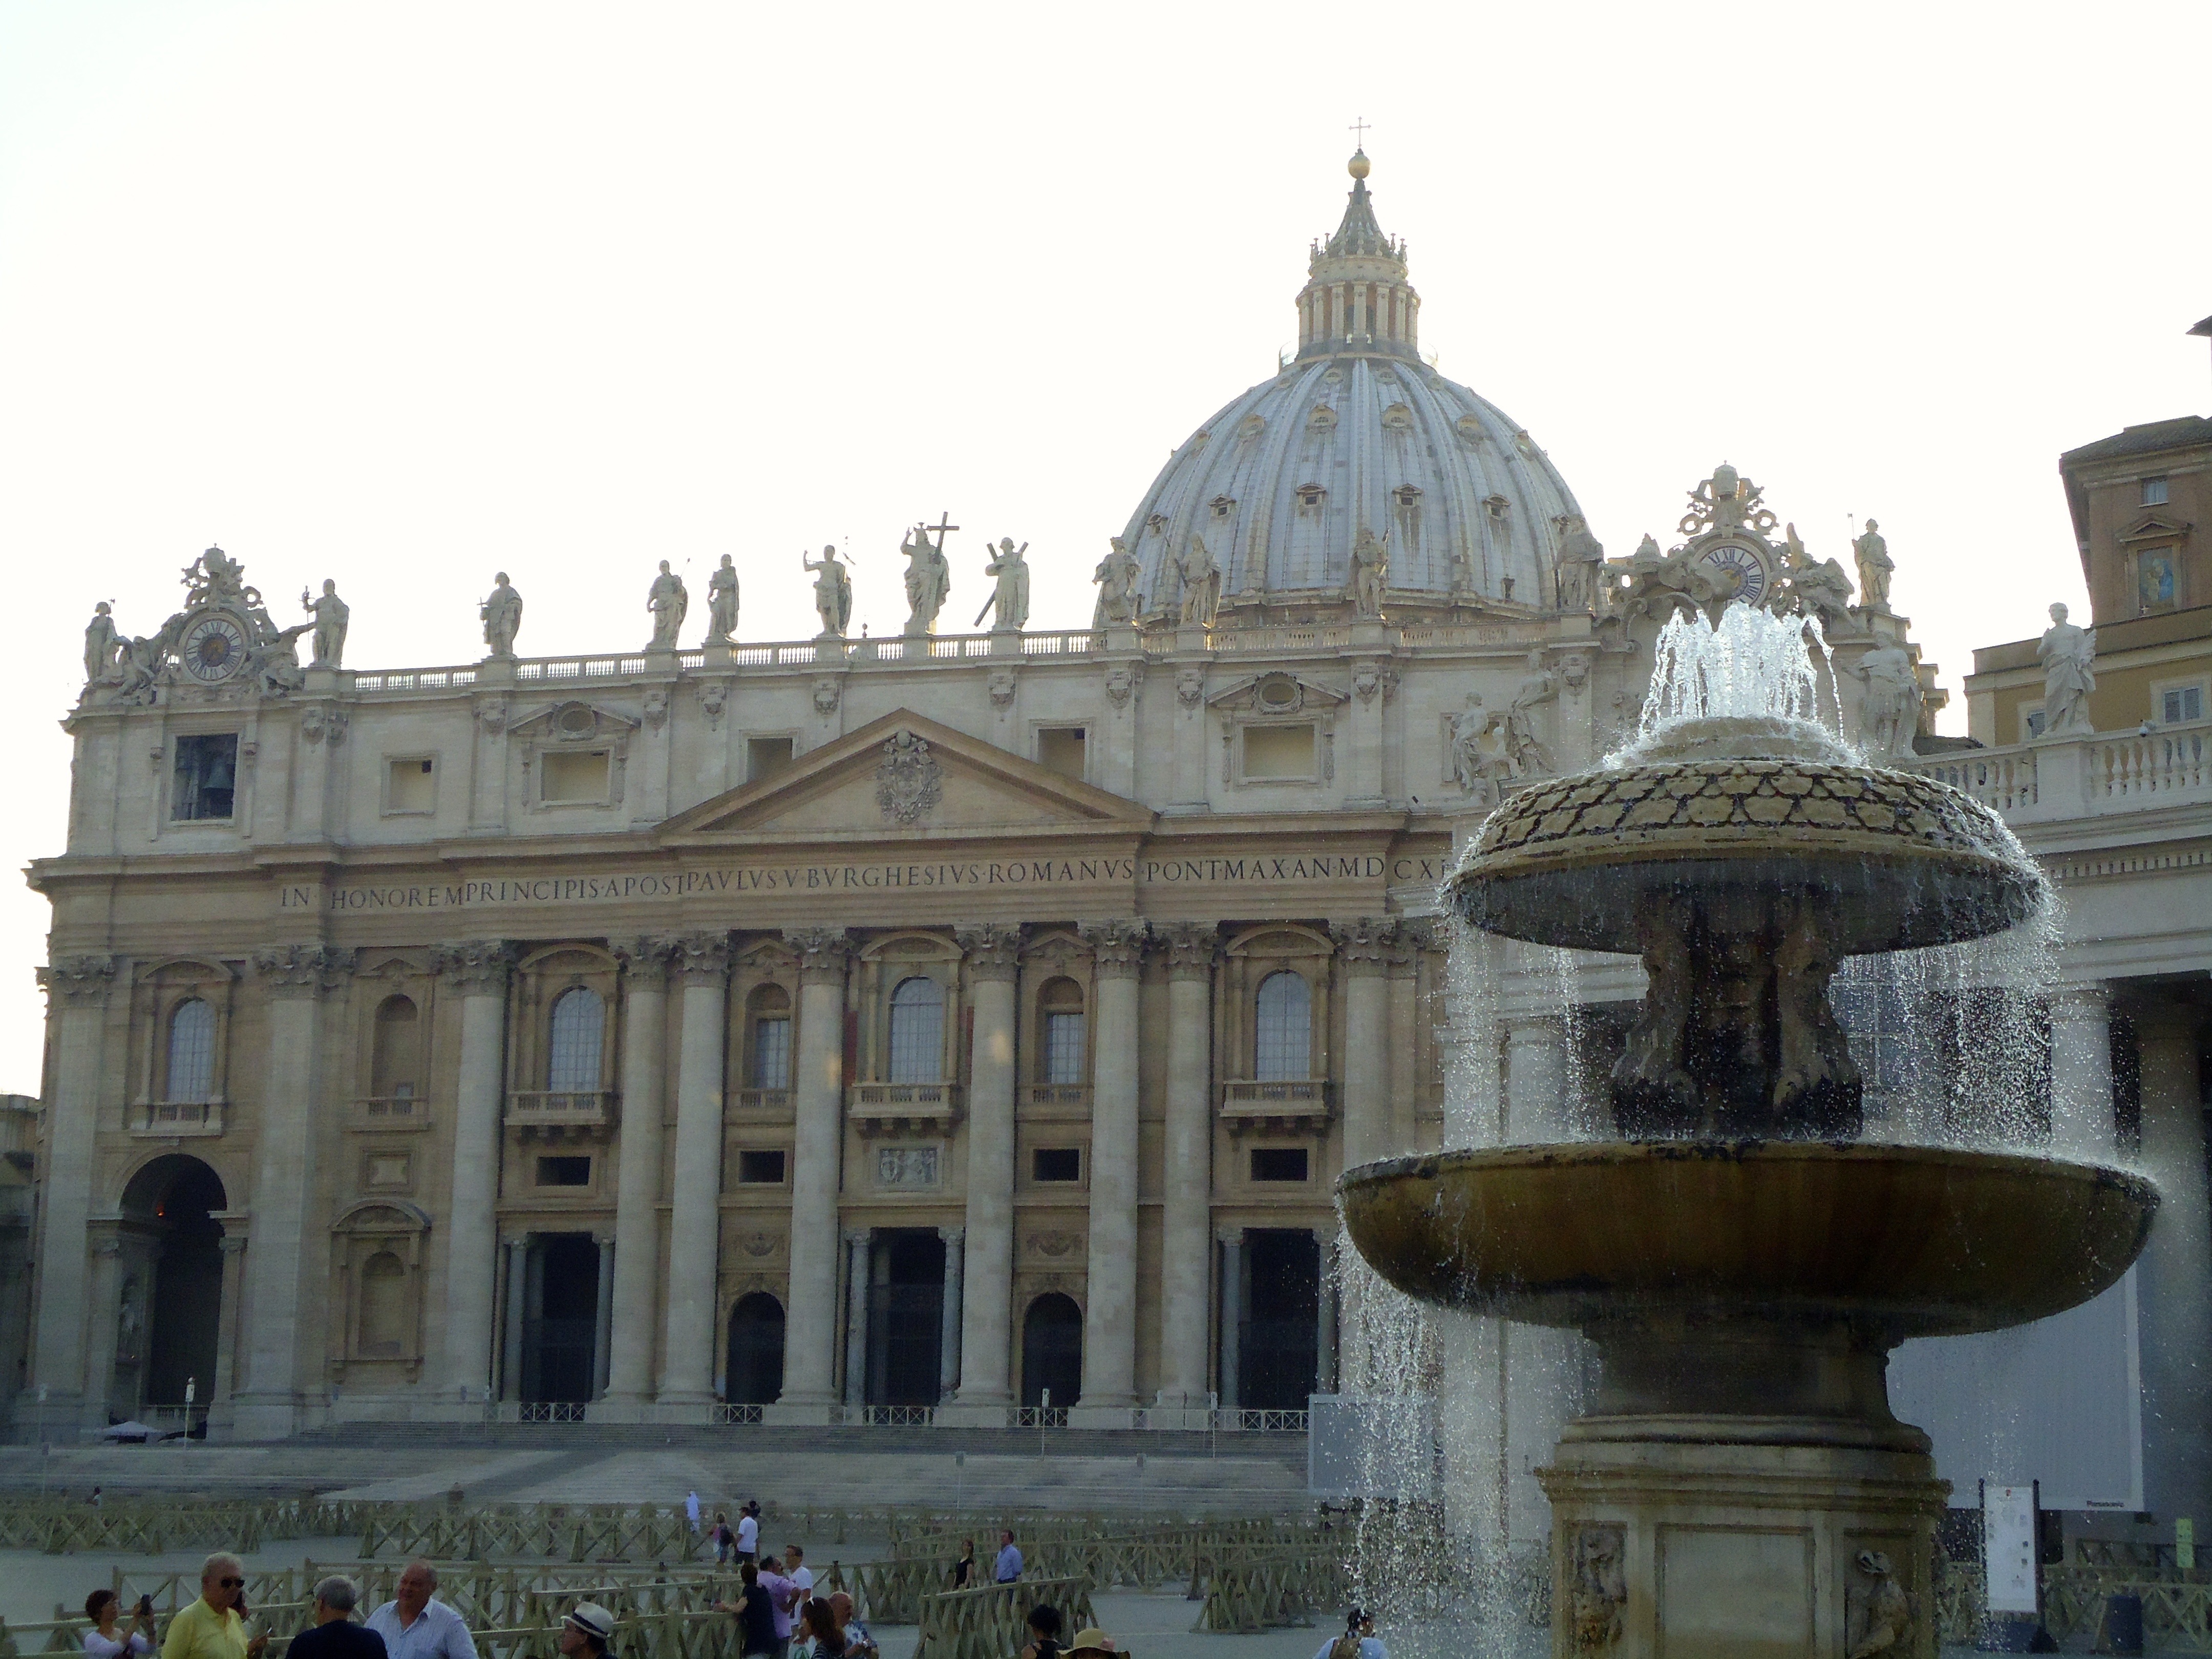
building, palace, plaza, square, landmark, facade, cathedral, place of worship, rome, italia, basilica, historic site, ancient roman architecture, byzantine architecture